Sivanthi Adithan

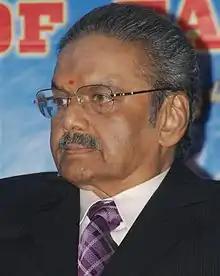

Sivanthi Adityan (24 September 1936 – 19 April 2013) was an Indian media proprietor who ran Tamil newspapers Daily Thanthi and Maalaimalar. Sivanthi started the first evening Tamil Daily Maalai Murasu at Tirunelveli in 1959. He was an educationist, an industrialist and a philanthropist. He was awarded the Padma Shri by the Government of India.